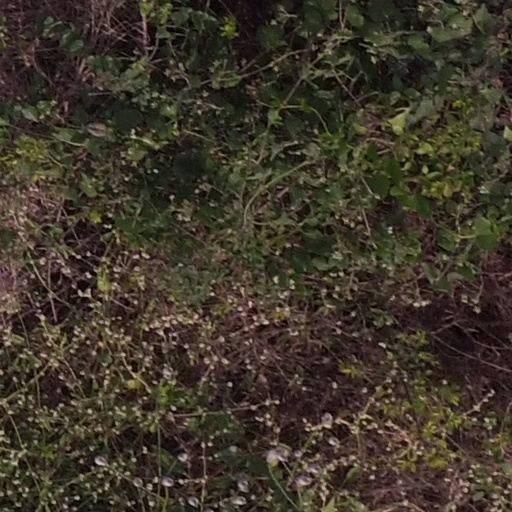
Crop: maize; corn